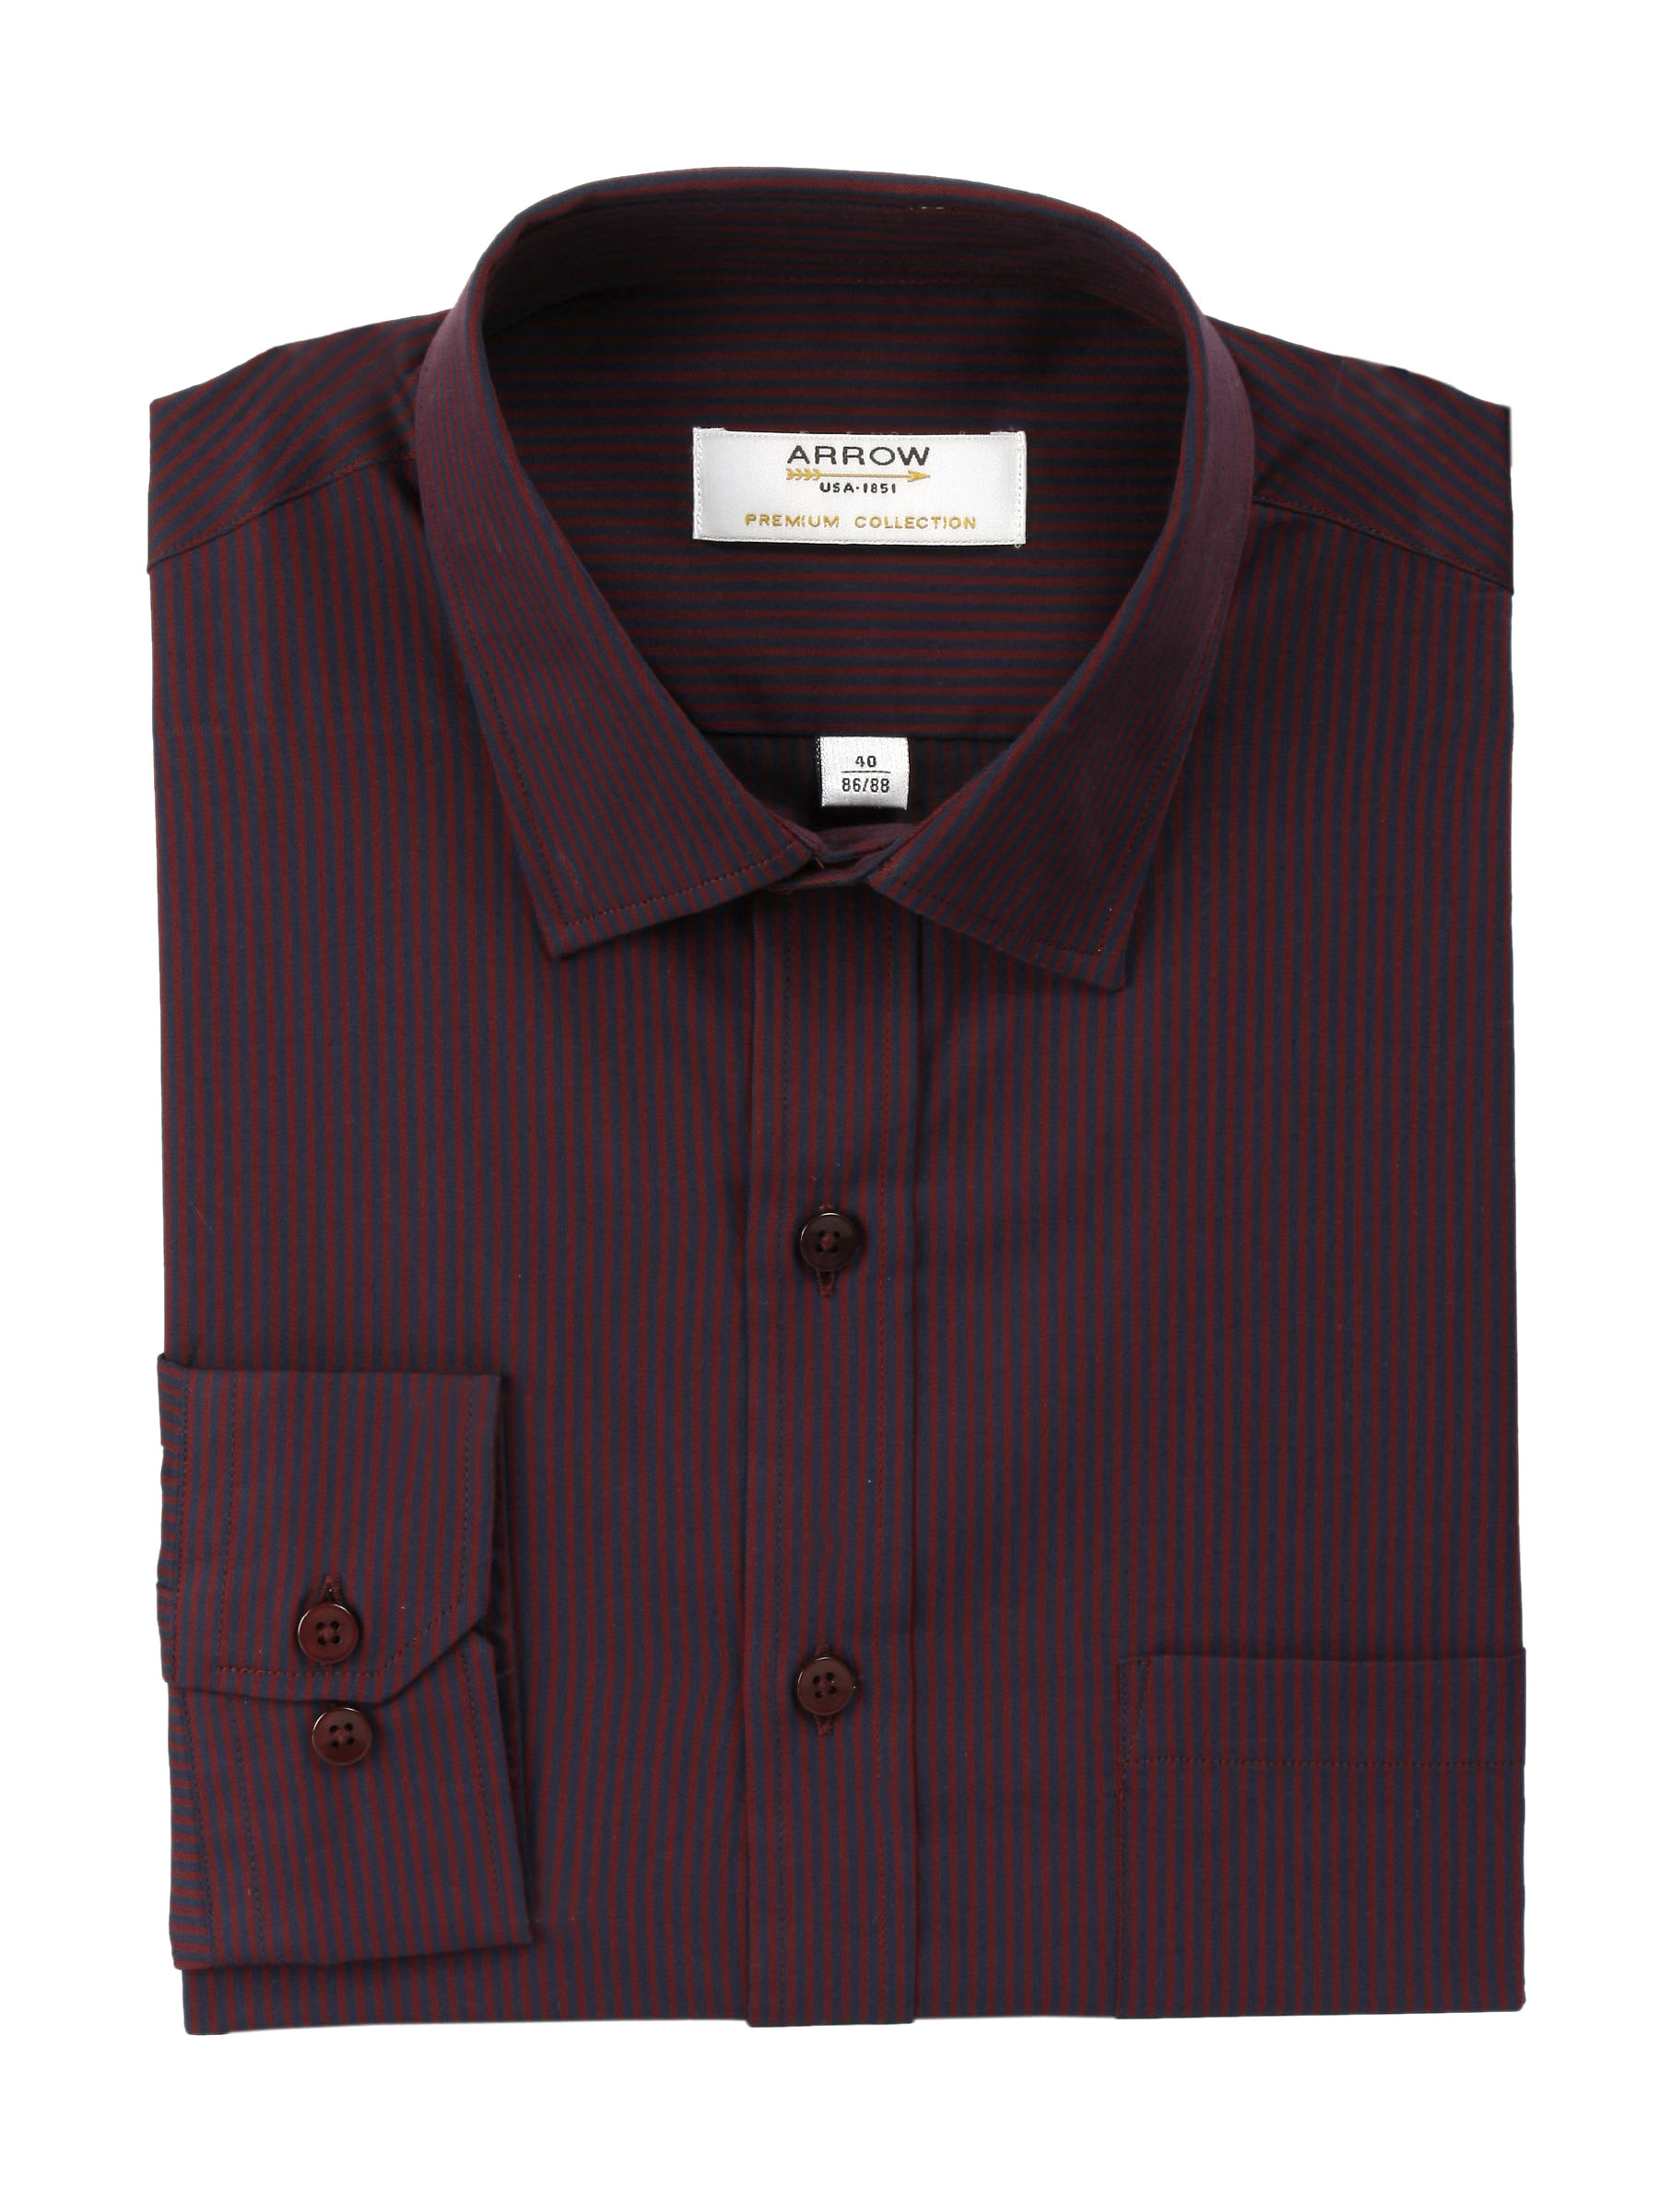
Arrow Men Stripes Maroon Slim Fit Shirt
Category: Apparel / Topwear / Shirts
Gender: Men
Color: Maroon
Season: Fall 2011
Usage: Formal